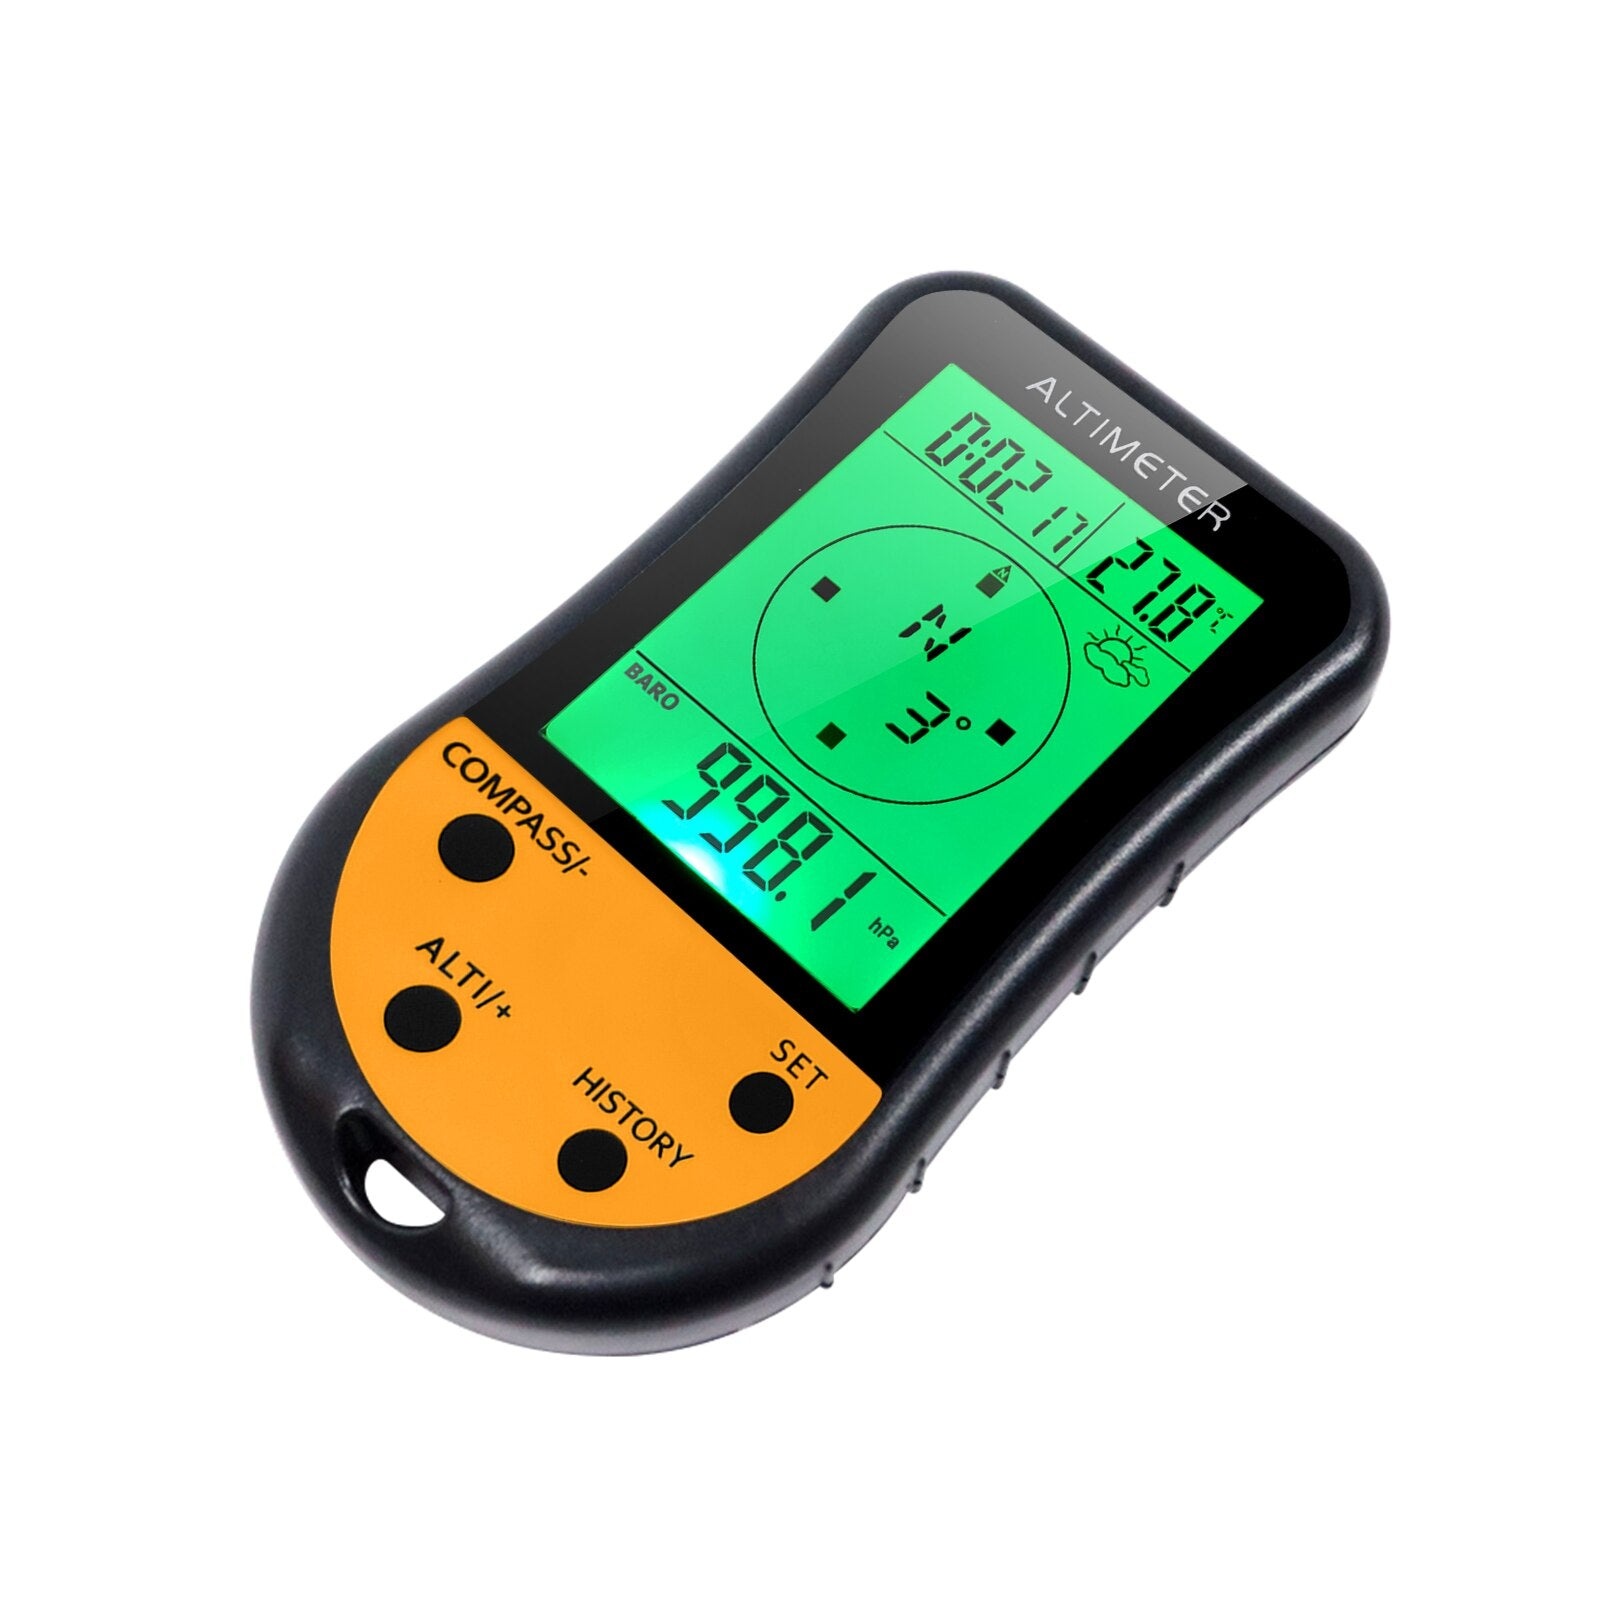
8-in-1 Multifunction Digital Altimeter with Barometer, Compass, Thermometer, Weather Forecast, Clock, and Calendar
This compact and lightweight 8-in-1 digital altimeter is the perfect companion for your next outdoor adventure. It features a built-in altimeter, barometer, compass, thermometer, weather forecast, clock, and calendar, making it a versatile tool for staying informed about your surroundings. The altimeter measures your altitude in feet or meters, while the barometer can be used to track changes in air pressure, which can be an early indicator of weather changes. The compass shows your direction of travel, and the thermometer displays the current temperature. The weather forecast provides a prediction of the next 12 to 24 hours, and the clock and calendar keep you on track with your schedule. The digital altimeter is easy to use and has a large LCD display with backlight for easy viewing in low-light conditions. It is also powered by a single CR2032 battery, which provides up to 12 months of battery life. Whether you are hiking, camping, climbing, or fishing, the 8-in-1 digital altimeter is a valuable tool that can help you stay safe and informed in the outdoors. Note: Size and color may be slightly different due to manual measurement and different light conditions. Thanks for understanding. Specifications: Color: Black & Yellow Material: ABS Screen: LCD with Backlight Altimeter: -2296~29500ft Range, 3ft Resolution Barometer: 350-1100hPa Range, 1hPa Resolution Compass: ±3 degrees Accuracy, 1 degree resolution Thermometer: -5~50℃ (23-122℉) Range, ±2℃ Accuracy, 1℃ Resolution Temperature Unit: ℃/ ℉ Selectable Weather Forecast: Next 12 to 24 hours (Sunny, Slightly Sunny, Cloudy, Rain) Time Format: 12H/ 24H Time: hour, minute, second Calendar: month, data, year Power Supply: 1 * 3V CR2032 Button Battery Item Size: 93 * 54 * 15mm / 3.66 * 2.13 * 0.59in Item Weight: 47g / 1.64oz Package Size: 13.8 * 6.5 * 3cm / 5.43 * 2.56 * 1.18in Package Weight: 80g / 2.81oz Package List: 1 * Altimeter 1 * Lanyard 1 * User Manual (English) window.adminAccountId=237419178;
Brand: Avichic
Category: Hardware > Tools > Measuring Tools & Sensors > Altimeters